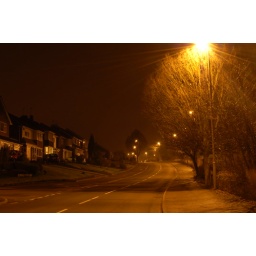
another street by my house